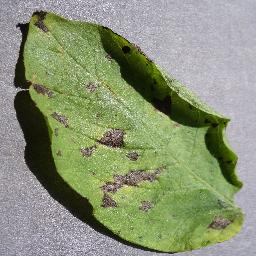
Label: Potato___Early_blight